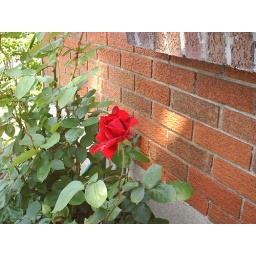
the first full bloom red rose in my front garden